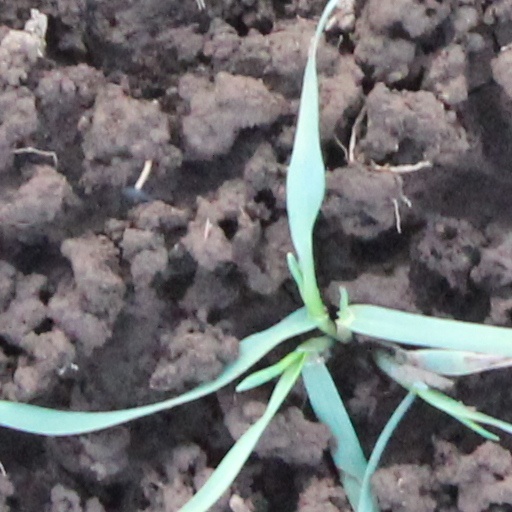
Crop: wheat